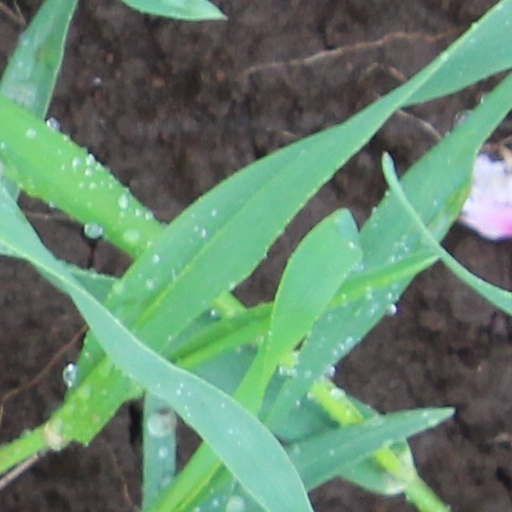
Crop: wheat